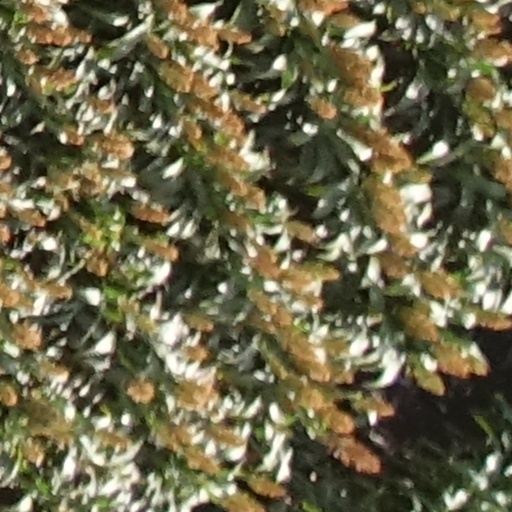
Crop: sorghum